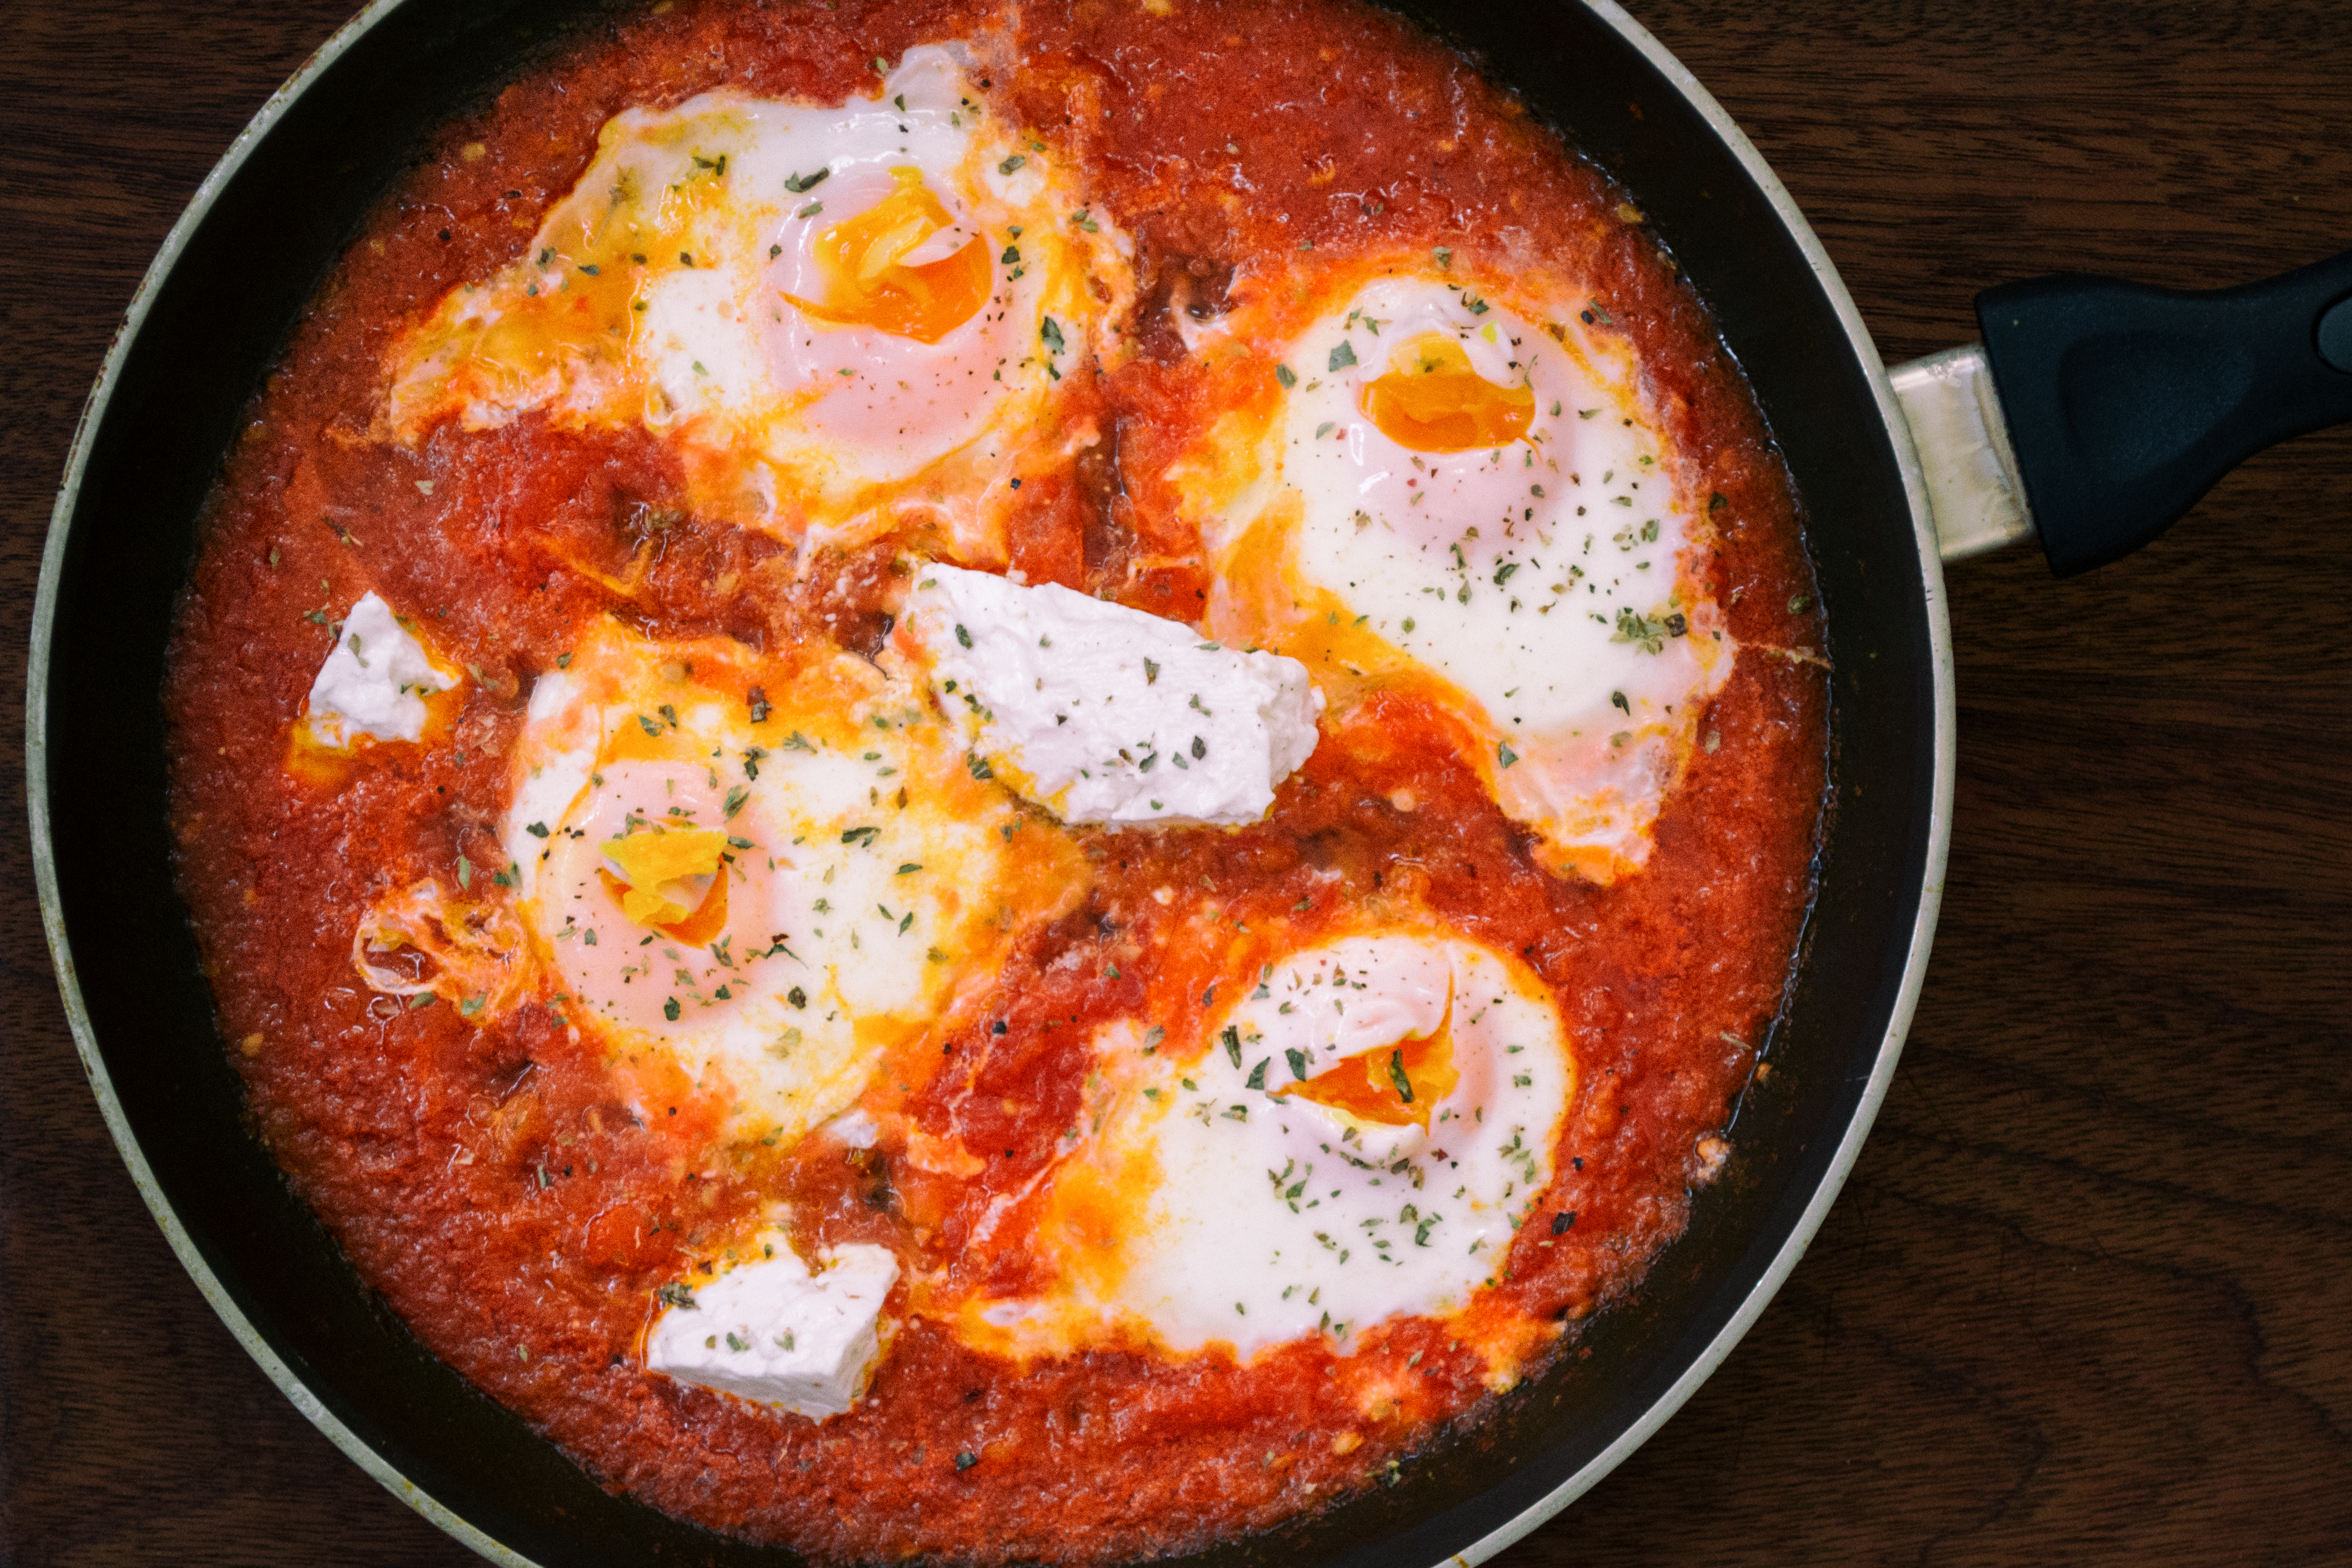
dish, meal, food, recipe, breakfast, cuisine, vegetarian food, italian food, turkish food, marinara sauce, european food, middle eastern food, menemen